Britomart Station

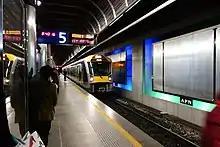
An AM class EMU arriving at Britomart in 2014.

In its early days, Britomart was criticised because it was built on a scale and level of grandeur that was well in excess of the capacity and patronage of the rail network. Auckland Regional Council transport committee chairwoman Catherine Harland acknowledged that "Britomart opened ahead of its time", raising public expectations that could not be fulfilled at the time due to the state of the rail network.